James T. Bates

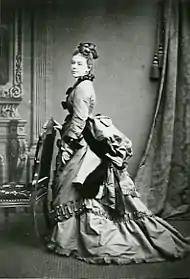
Photograph of his first wife, Amélie

On 8 December 1873, he married Amélie Chenevière (1846–1889), the daughter of Geneva state councilor Arthur Chenevière and the former Susanne Firmine Munier. Together, they were the parents of six children, five of whom lived to maturity, including: